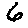
Label: 6